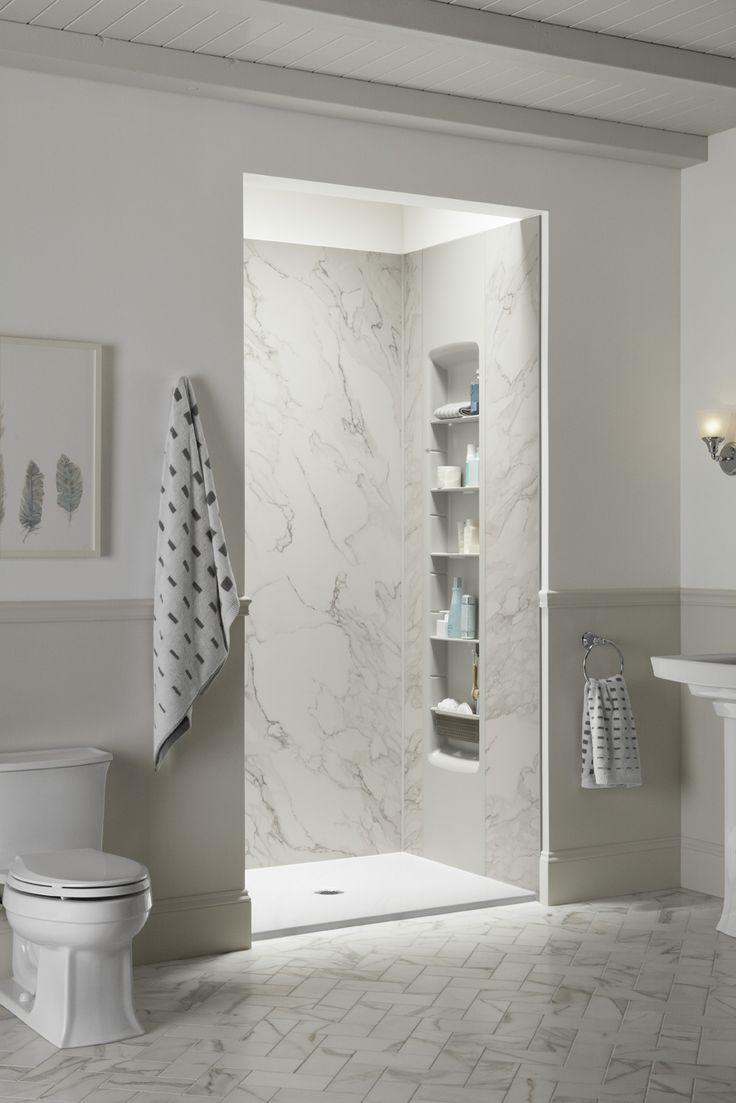
if you 're going to # dream ... dream big !
Relation: Story